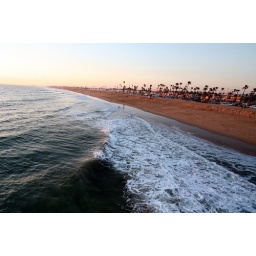
Intersect on the beach sand in Orange County, California.